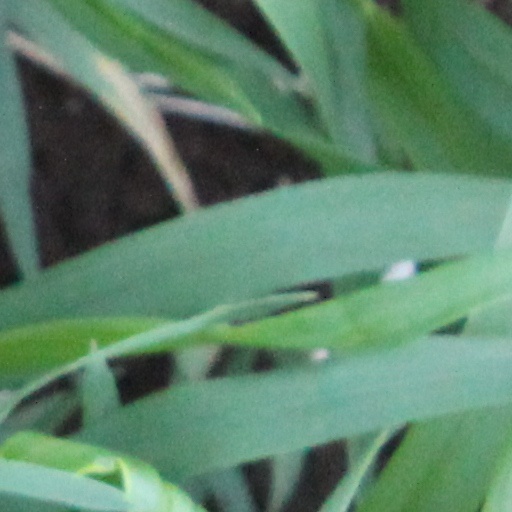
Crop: wheat